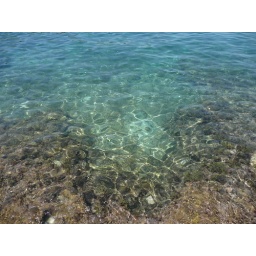
Incredibly clear water in Croatia